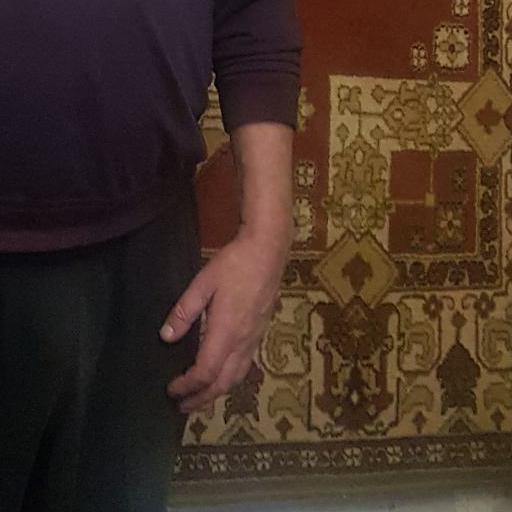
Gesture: no_gesture